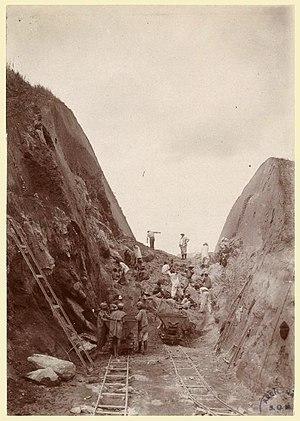
Lohariendava (Île de Madagascar). Les travaux en tranchée. Chemin de fer. Tournée d'Antsirabé du général Gallieni (1903)